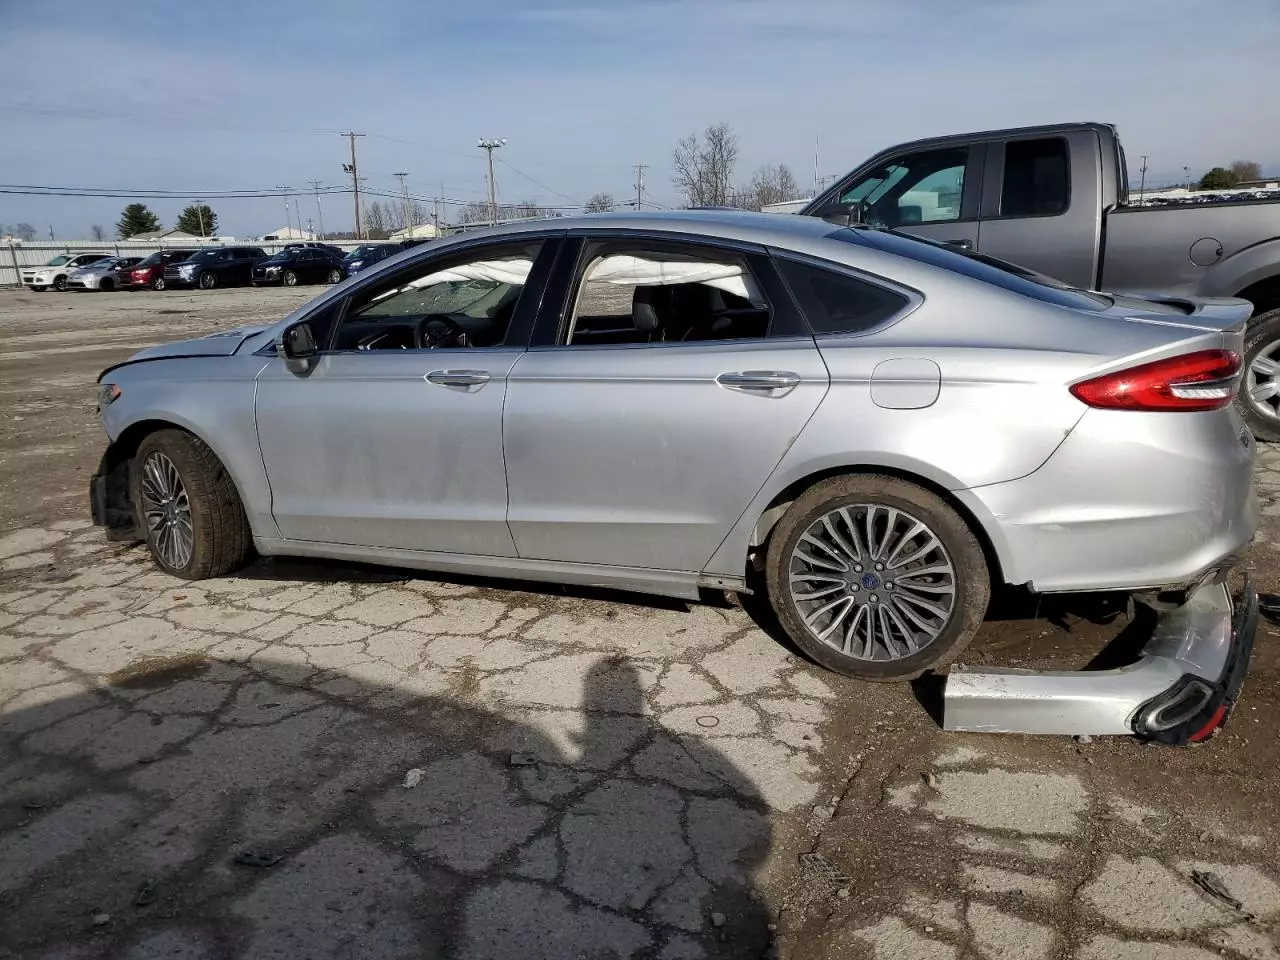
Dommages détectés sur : capot, aile avant gauche, porte avant gauche, porte arrière gauche, aile arrière gauche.
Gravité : majeur